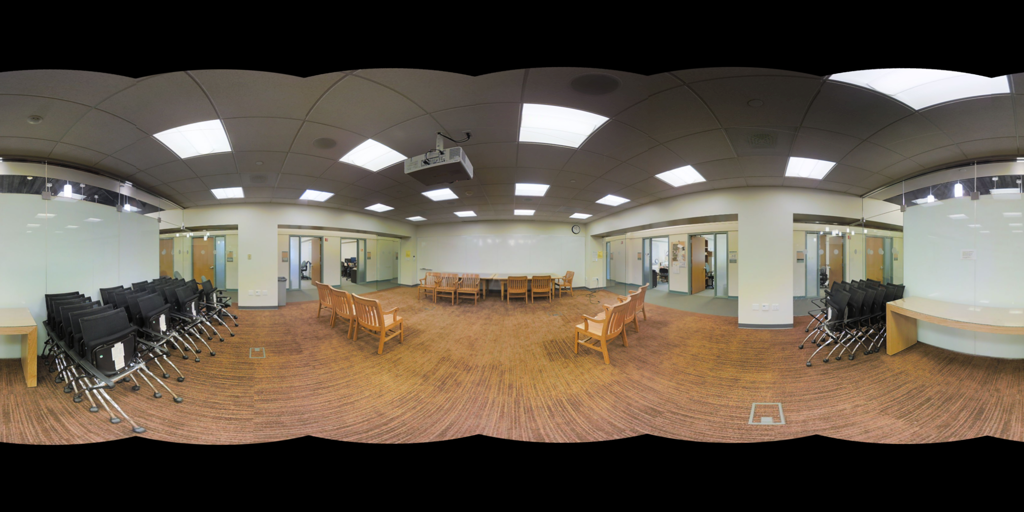
Referred object: Projector on the ceiling

Referred object: the round wall clock